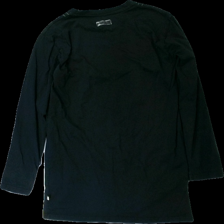
View: back
Type: Top
Category: Ladies
Brand: Not in the list
Brand text on label: nova star
Colors: Black, Yellow
Material: 100% cotton
Pattern: Other
Cut: Regular
Season: All
Damage location: top left
Damage 2 location: bottom right
Price range: <50
Recommended usage: Reuse
Description: svart långärmad tröja med "halsband"-print, lite luddig